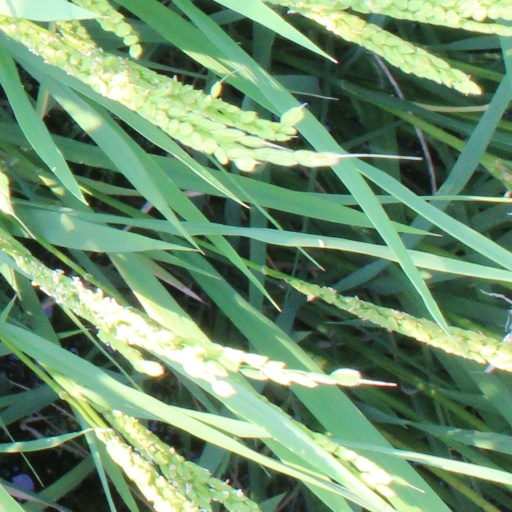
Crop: rice